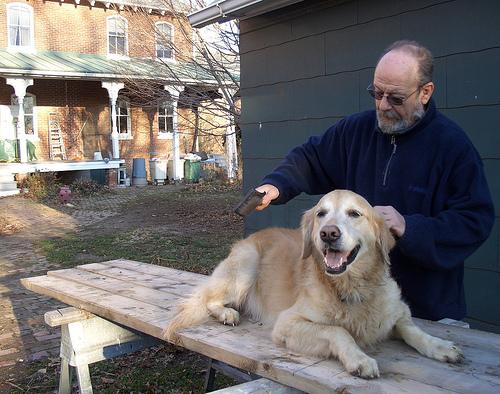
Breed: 5355-n000126-golden_retriever